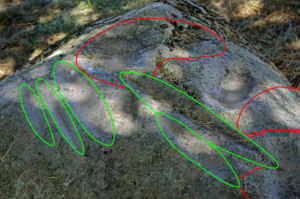
Détail des rainures de la Pierre Saint-Martin de Luzillé
La Pierre Saint-Martin, également connue sous les noms de Pierre du Pas de Saint-Martin et La Pierre Saint-Martin, est un polissoir fixe situé sur la commune de Luzillé, en Indre-et-Loire.